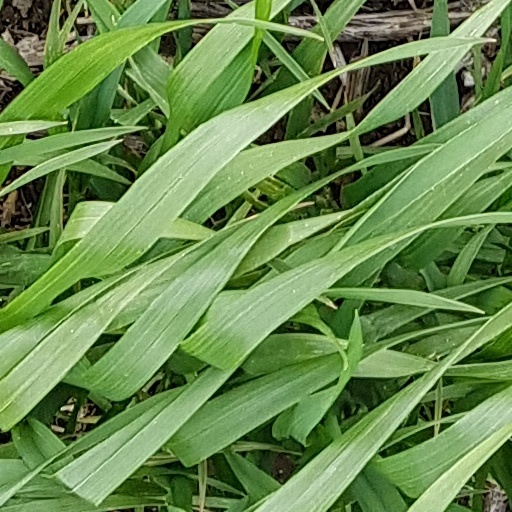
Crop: wheat